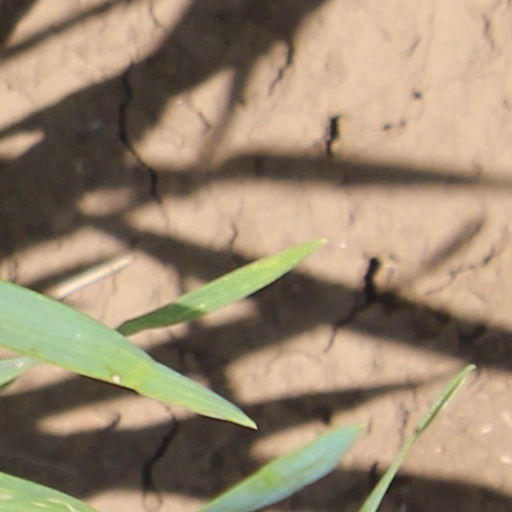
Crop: wheat